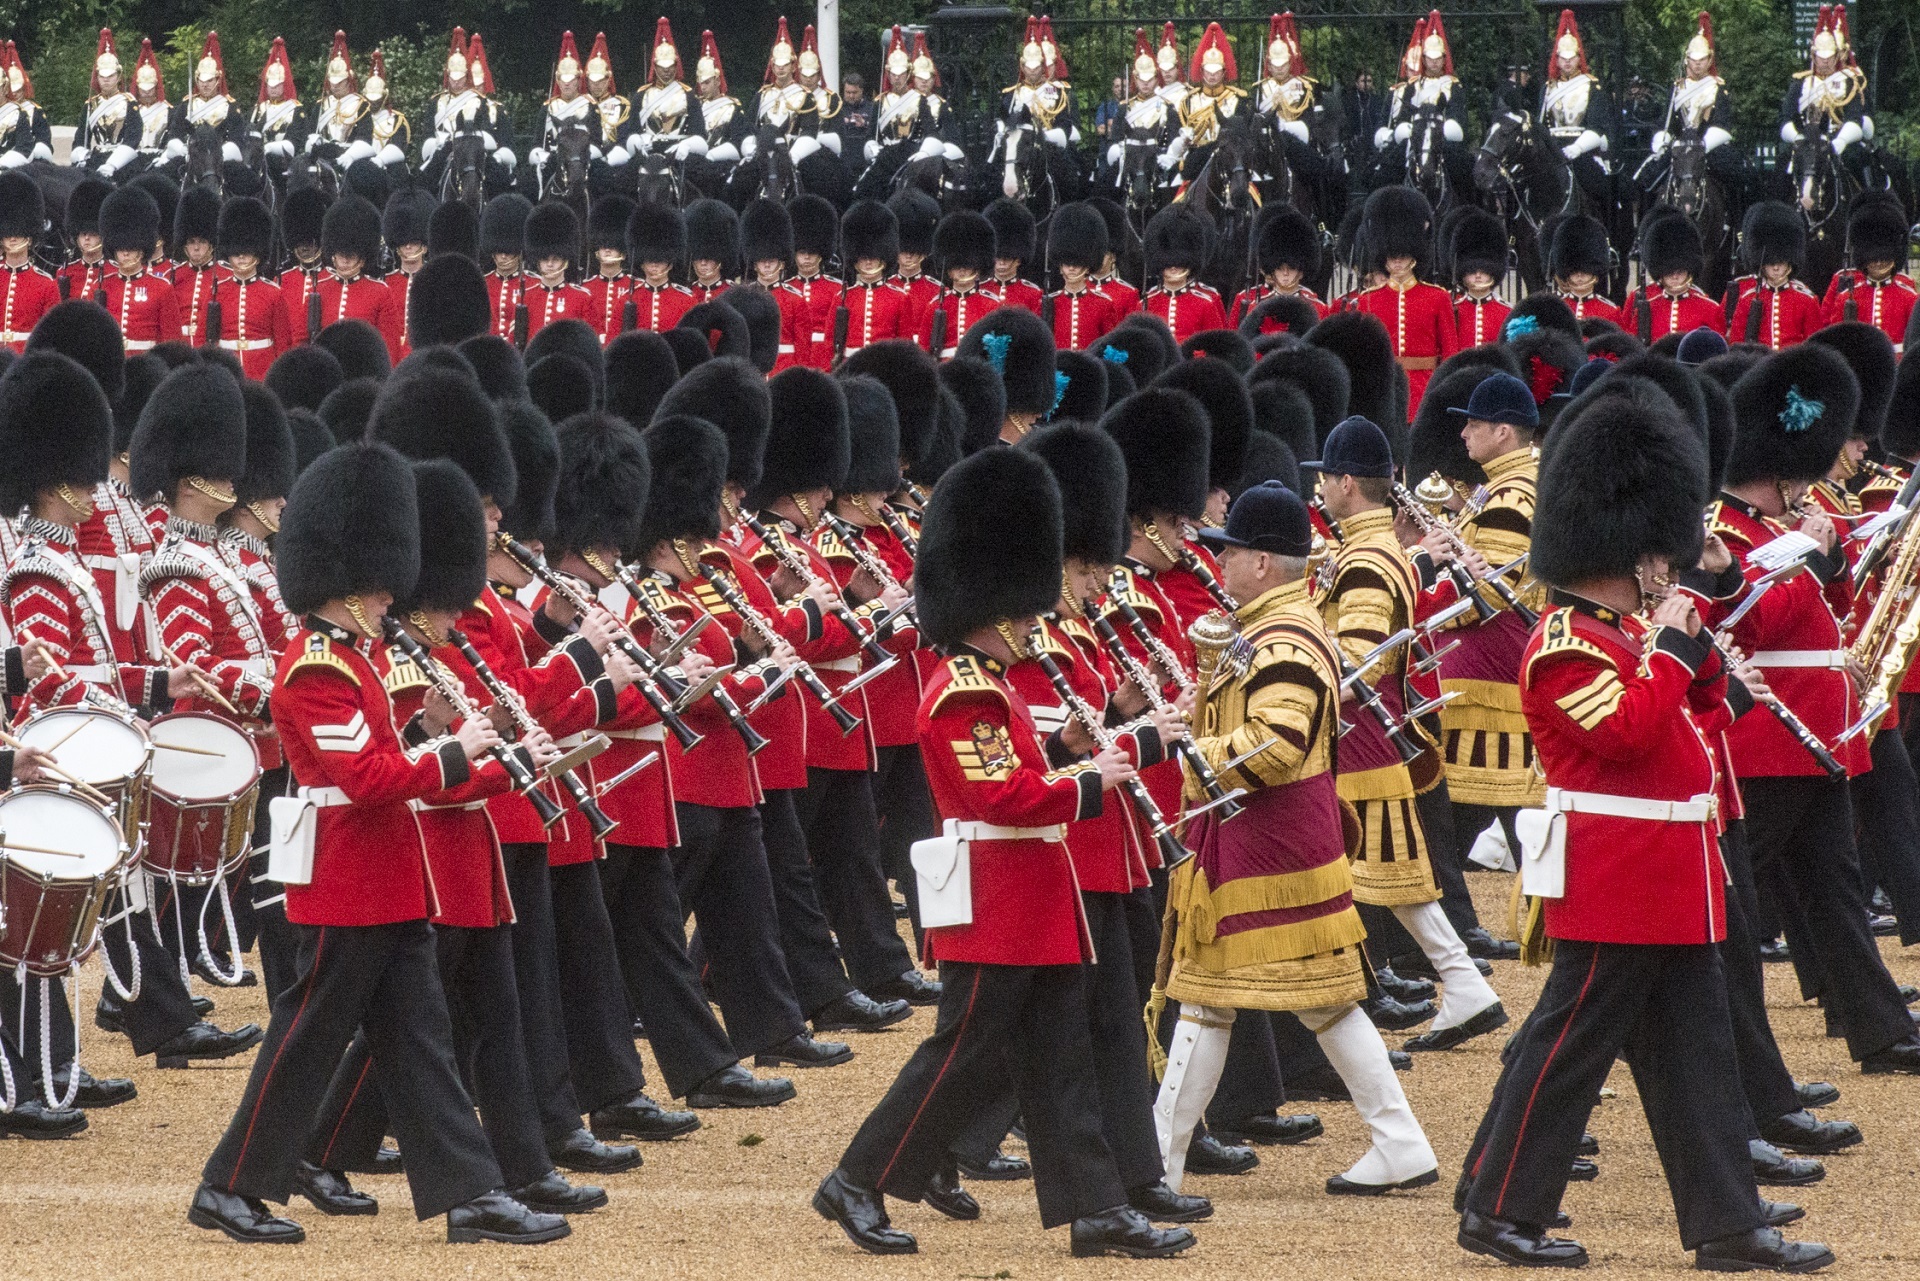
person, celebration, europe, army, choir, musician, profession, colorful, marching band, england, london, ceremony, orchestra, queen, annual, soldiers, birthday, marching, troops, military parade, trooping the colour, whitehall, foot guards, march past, household division, musical ensemble